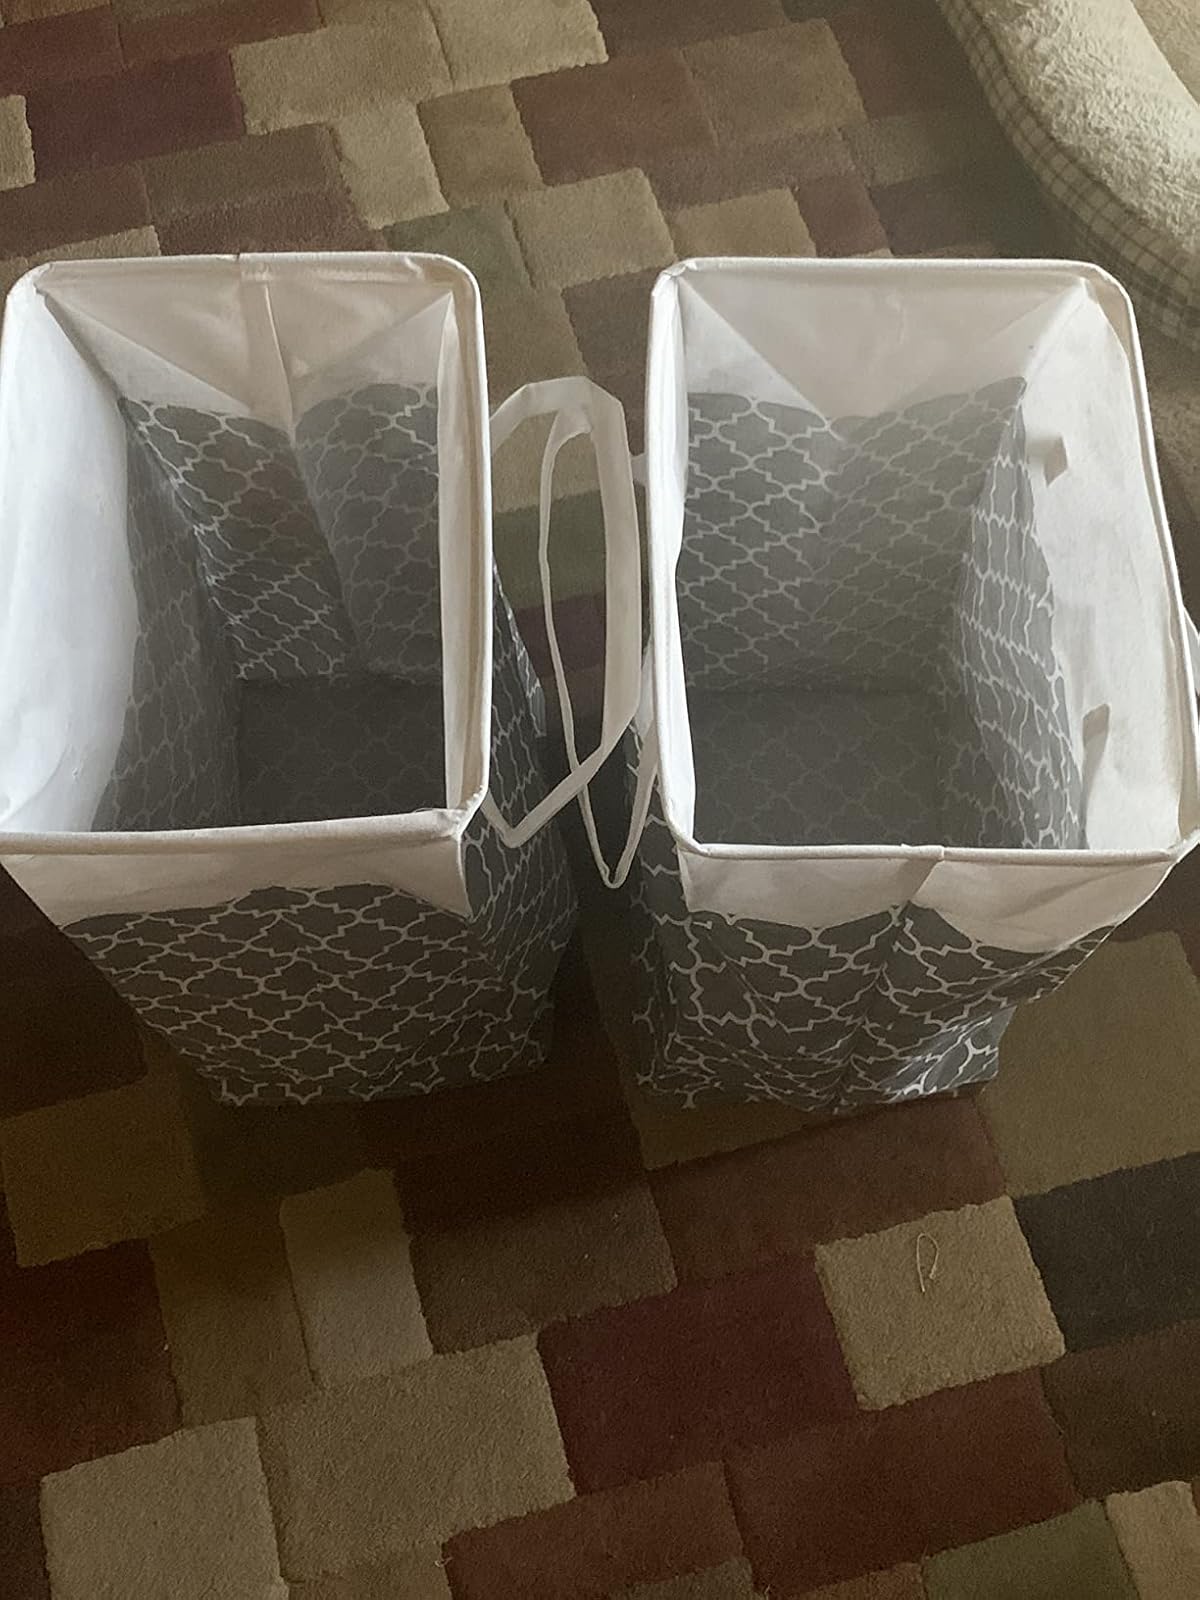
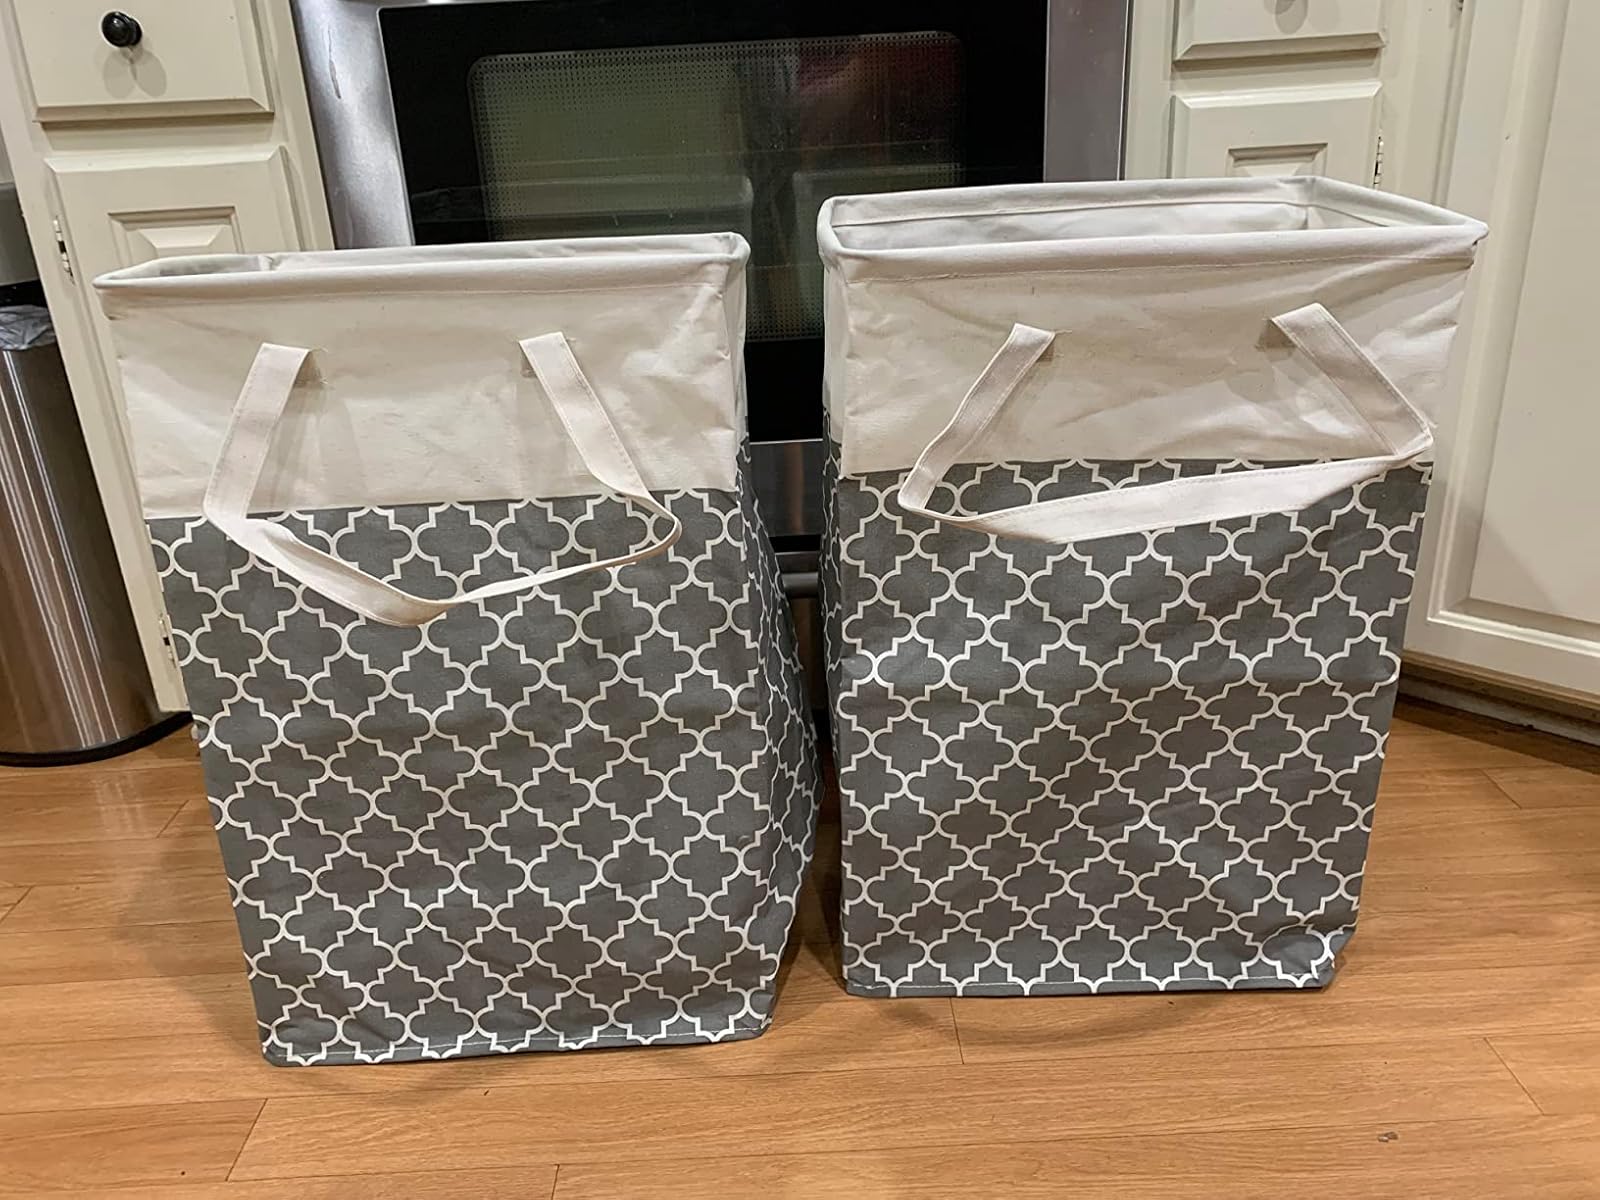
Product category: items_hamper
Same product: yes